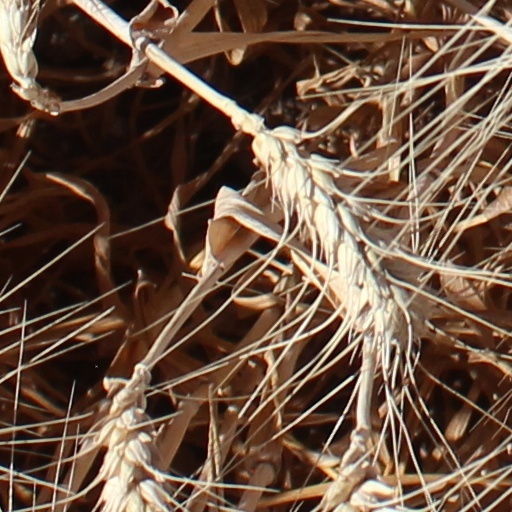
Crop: wheat